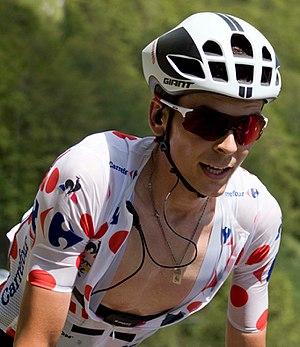
Warren Barguil, né le 28 octobre 1991 à Hennebont, est un coureur cycliste français, professionnel depuis 2013 et membre de l'équipe Arkéa-Samsic. Vainqueur du Tour de l'Avenir 2012, il a également remporté deux étapes du Tour d'Espagne 2013 ainsi que deux étapes et le maillot à pois du Tour de France 2017. Il est également champion de France sur route en 2019.